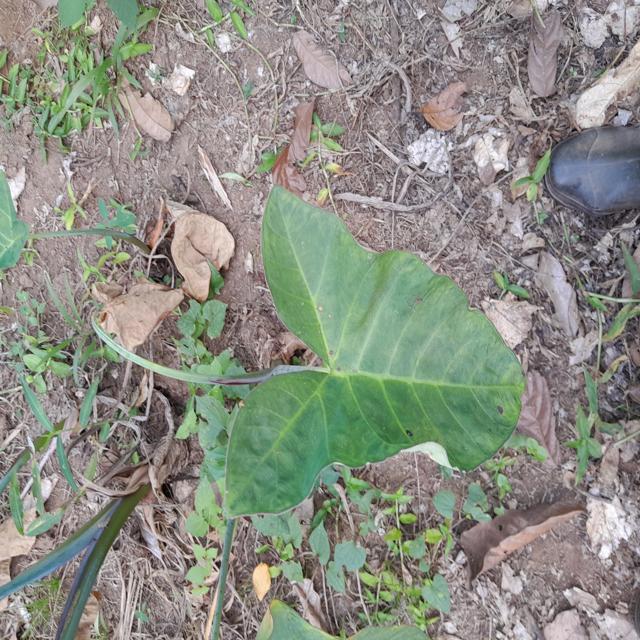
Label: Early_Blight